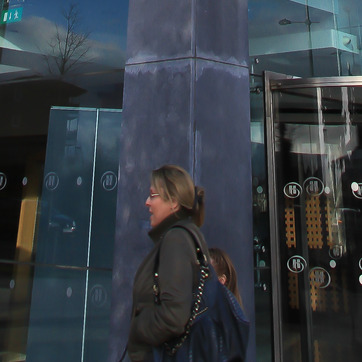
Material: hair